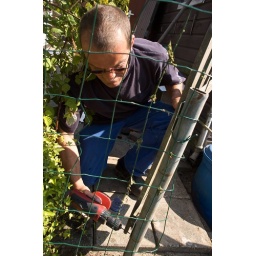
Repairing the fence door is also a part of the work in an allotment garden.